Effects of Hurricane Wilma in Florida

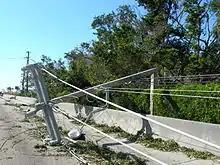
Snapped concrete electrical poles in Boca Raton

Strong winds also lashed Delray Beach. At the city hall, a 30-ton air-conditioning unit detached from the building, damaging the interior and portions of the roof. The doors to the ports at a local fire station were ripped off and subsequently replaced. A portion of the roof at Old School Square was lost, while minor ceiling damage occurred at several city parks. At the tennis center, trees, fences, and cabanas were knocked over. Several trees and the modern romantic garden at the Morikami Museum and Japanese Gardens were destroyed, while the museum and café complex suffered roof damage. Similar impacts occurred at the American Orchid Society Visitors Center and Botanical Garden, which was closed to the public for about one month. Wilma effected 917 homes, 79 of which were completely wrecked. The roof of a condominium was blown off and broke its pieces, which scattered across the property. Overall, damage in Delray Beach was estimated at between $100 million and $150 million, with $8 million to public buildings.